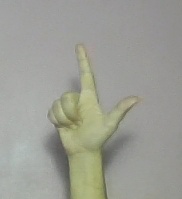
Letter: laam